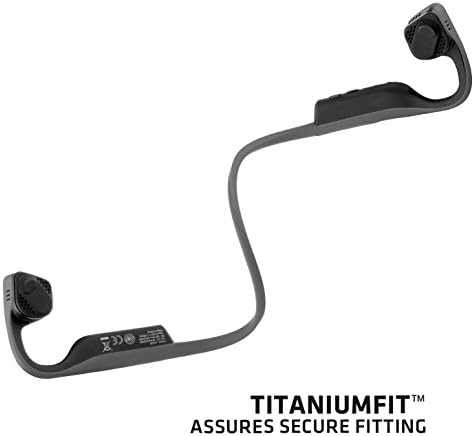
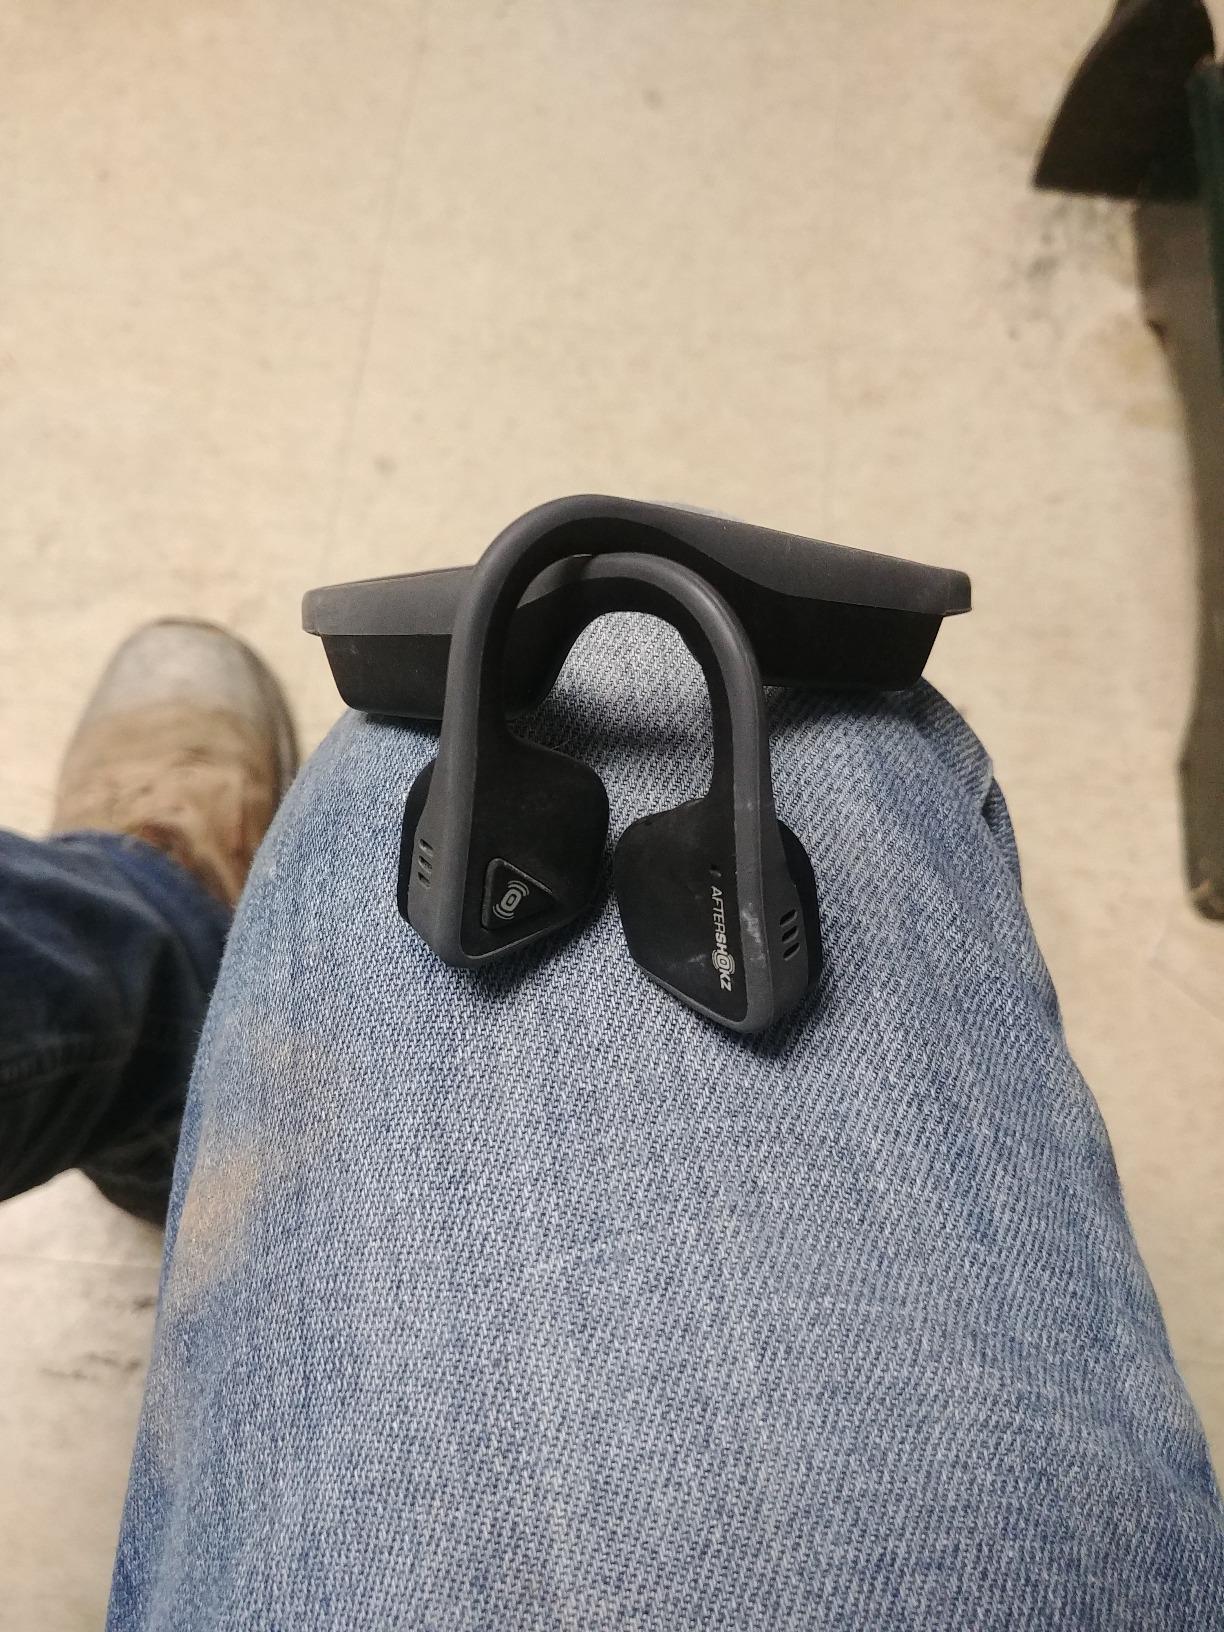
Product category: headphones
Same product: yes